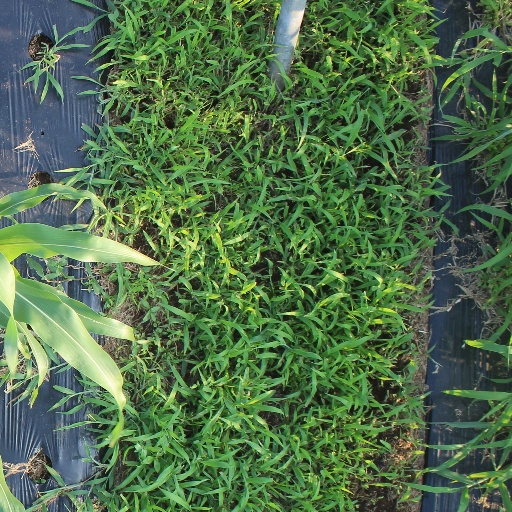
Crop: sorghum